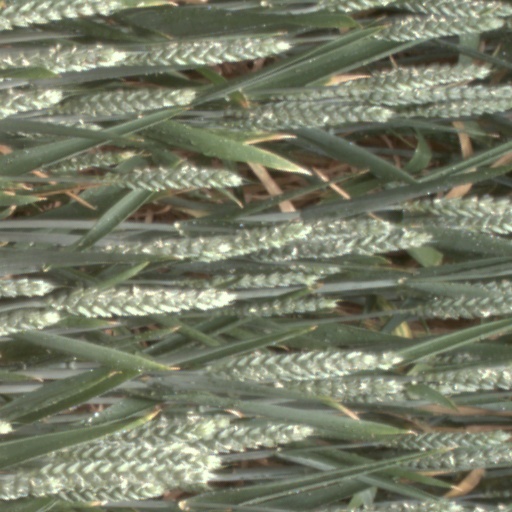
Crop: wheat